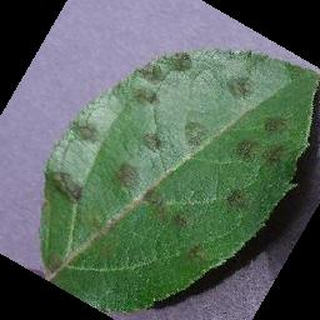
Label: apple_apple_scab